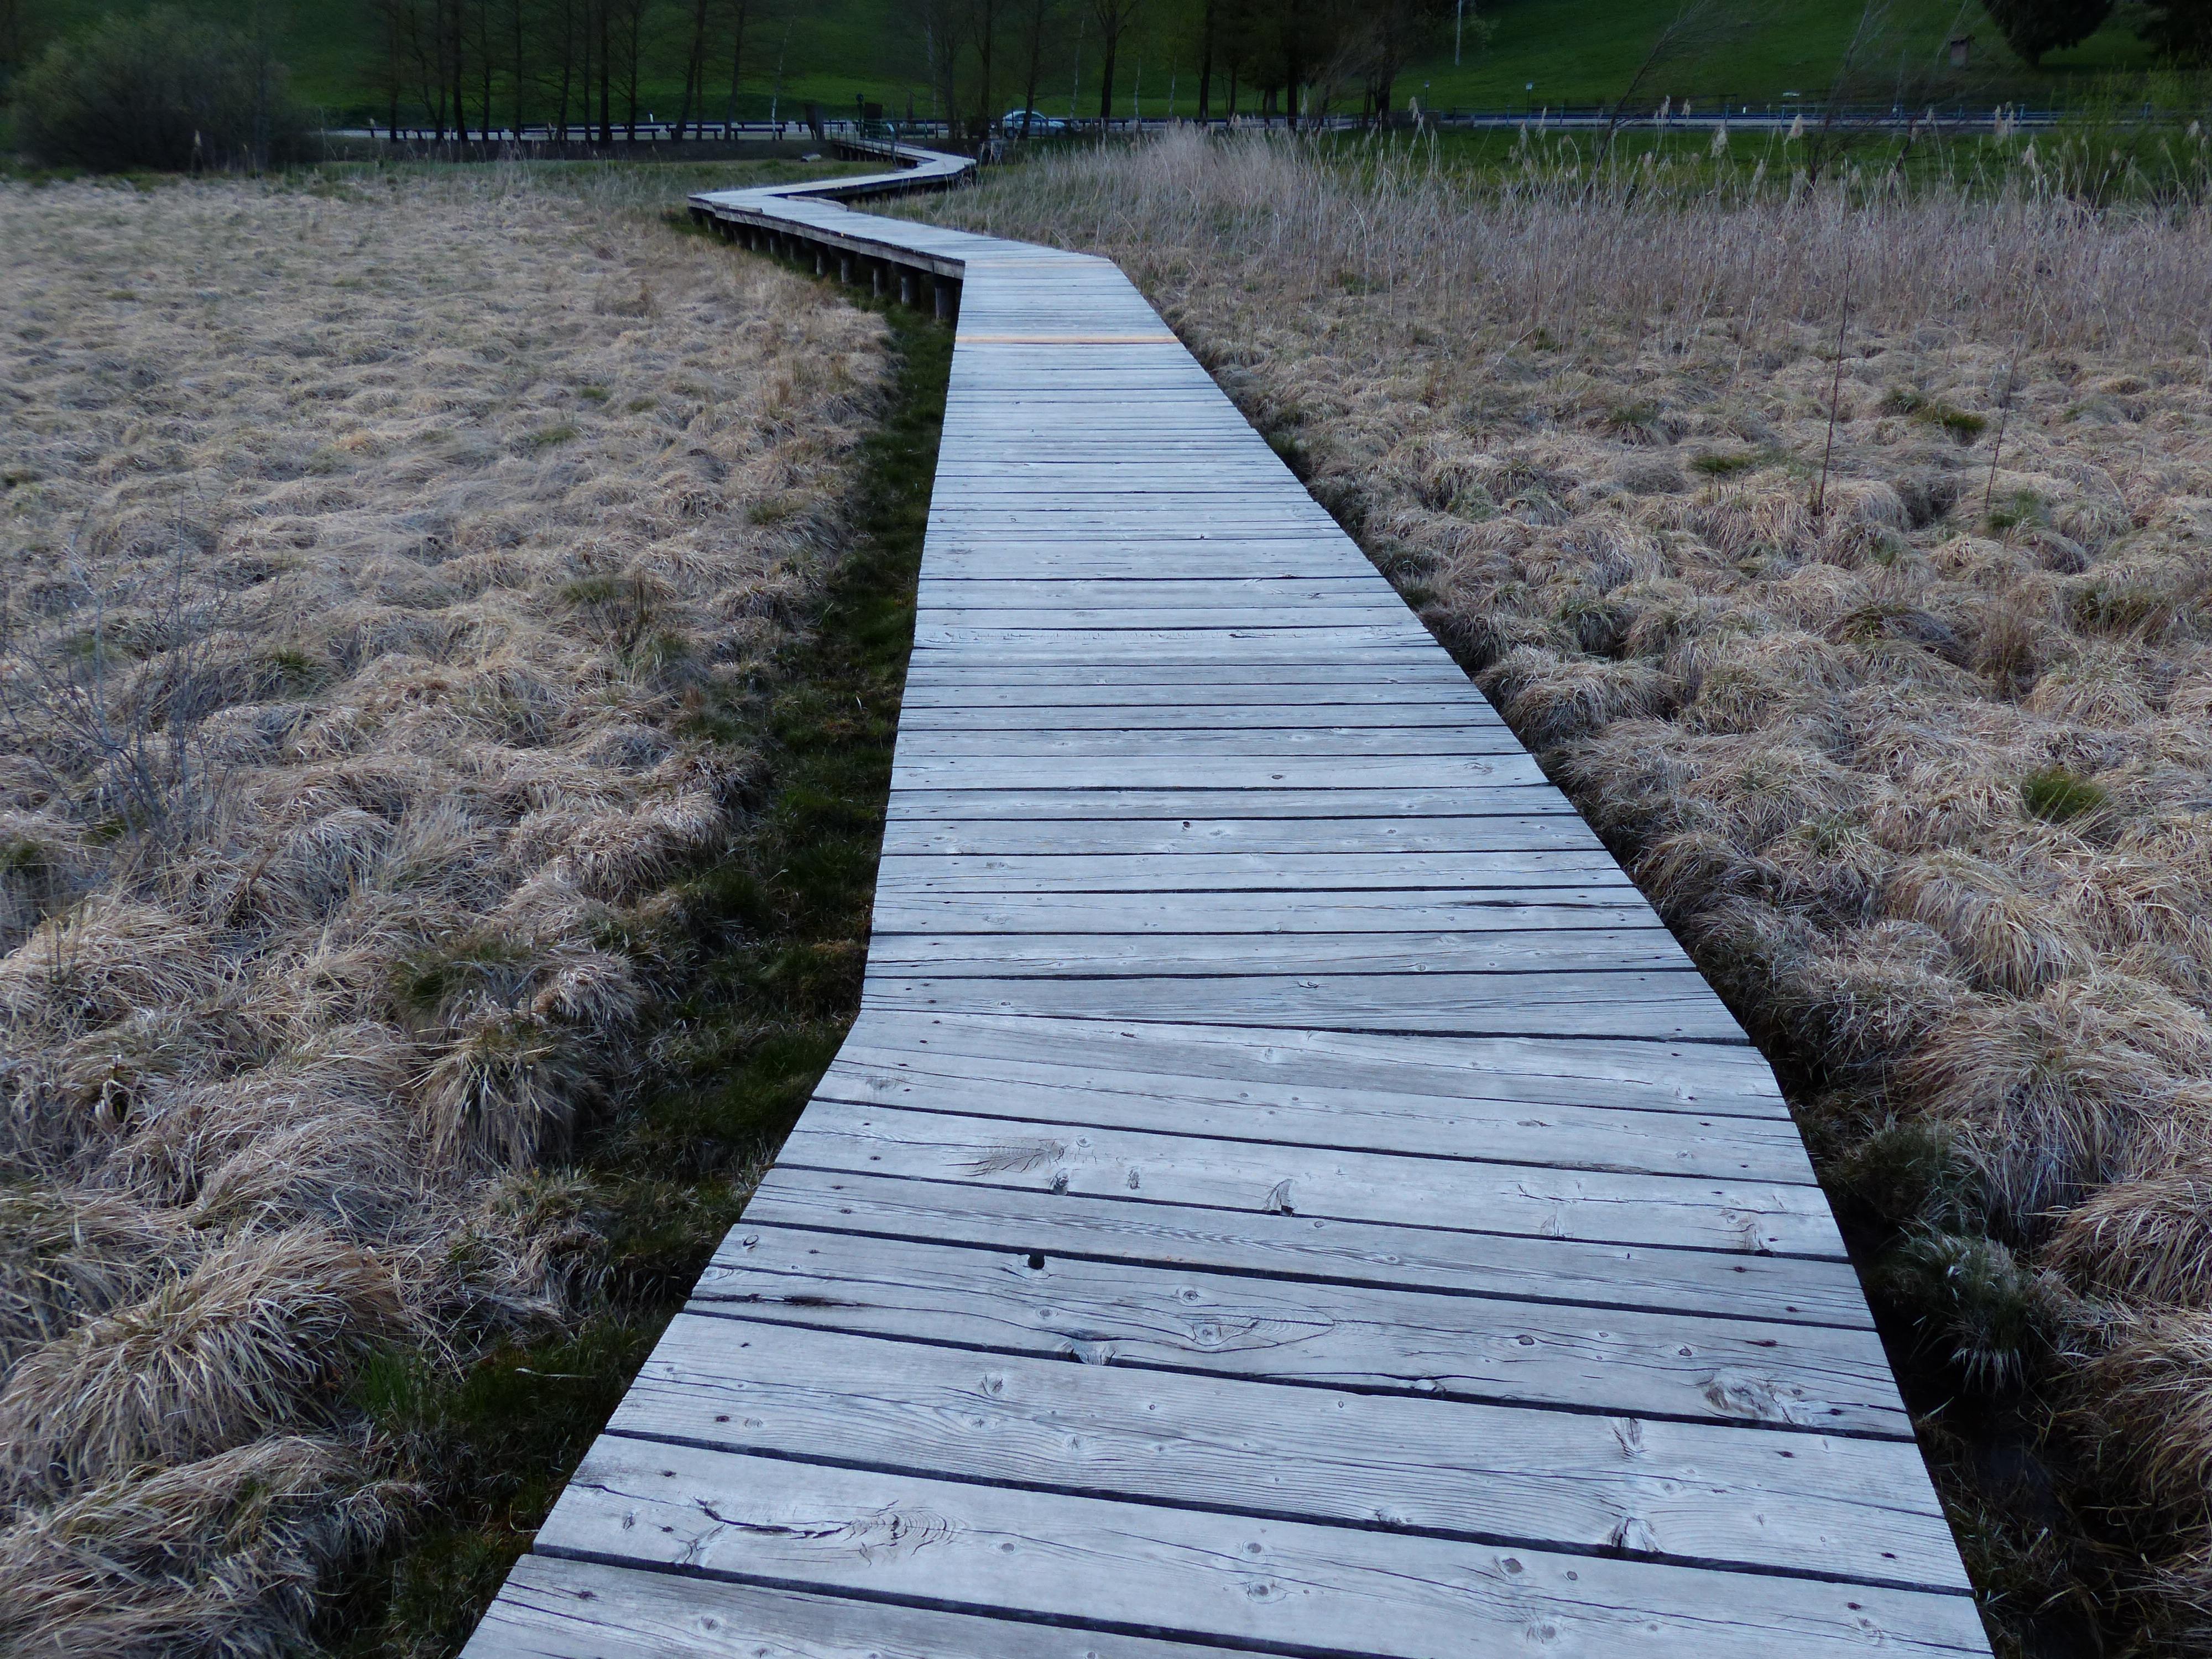
grass, swamp, boardwalk, wood, track, sidewalk, cobblestone, walkway, web, waterway, moor, moorland, nature conservation, flooring, road surface, outdoor structure